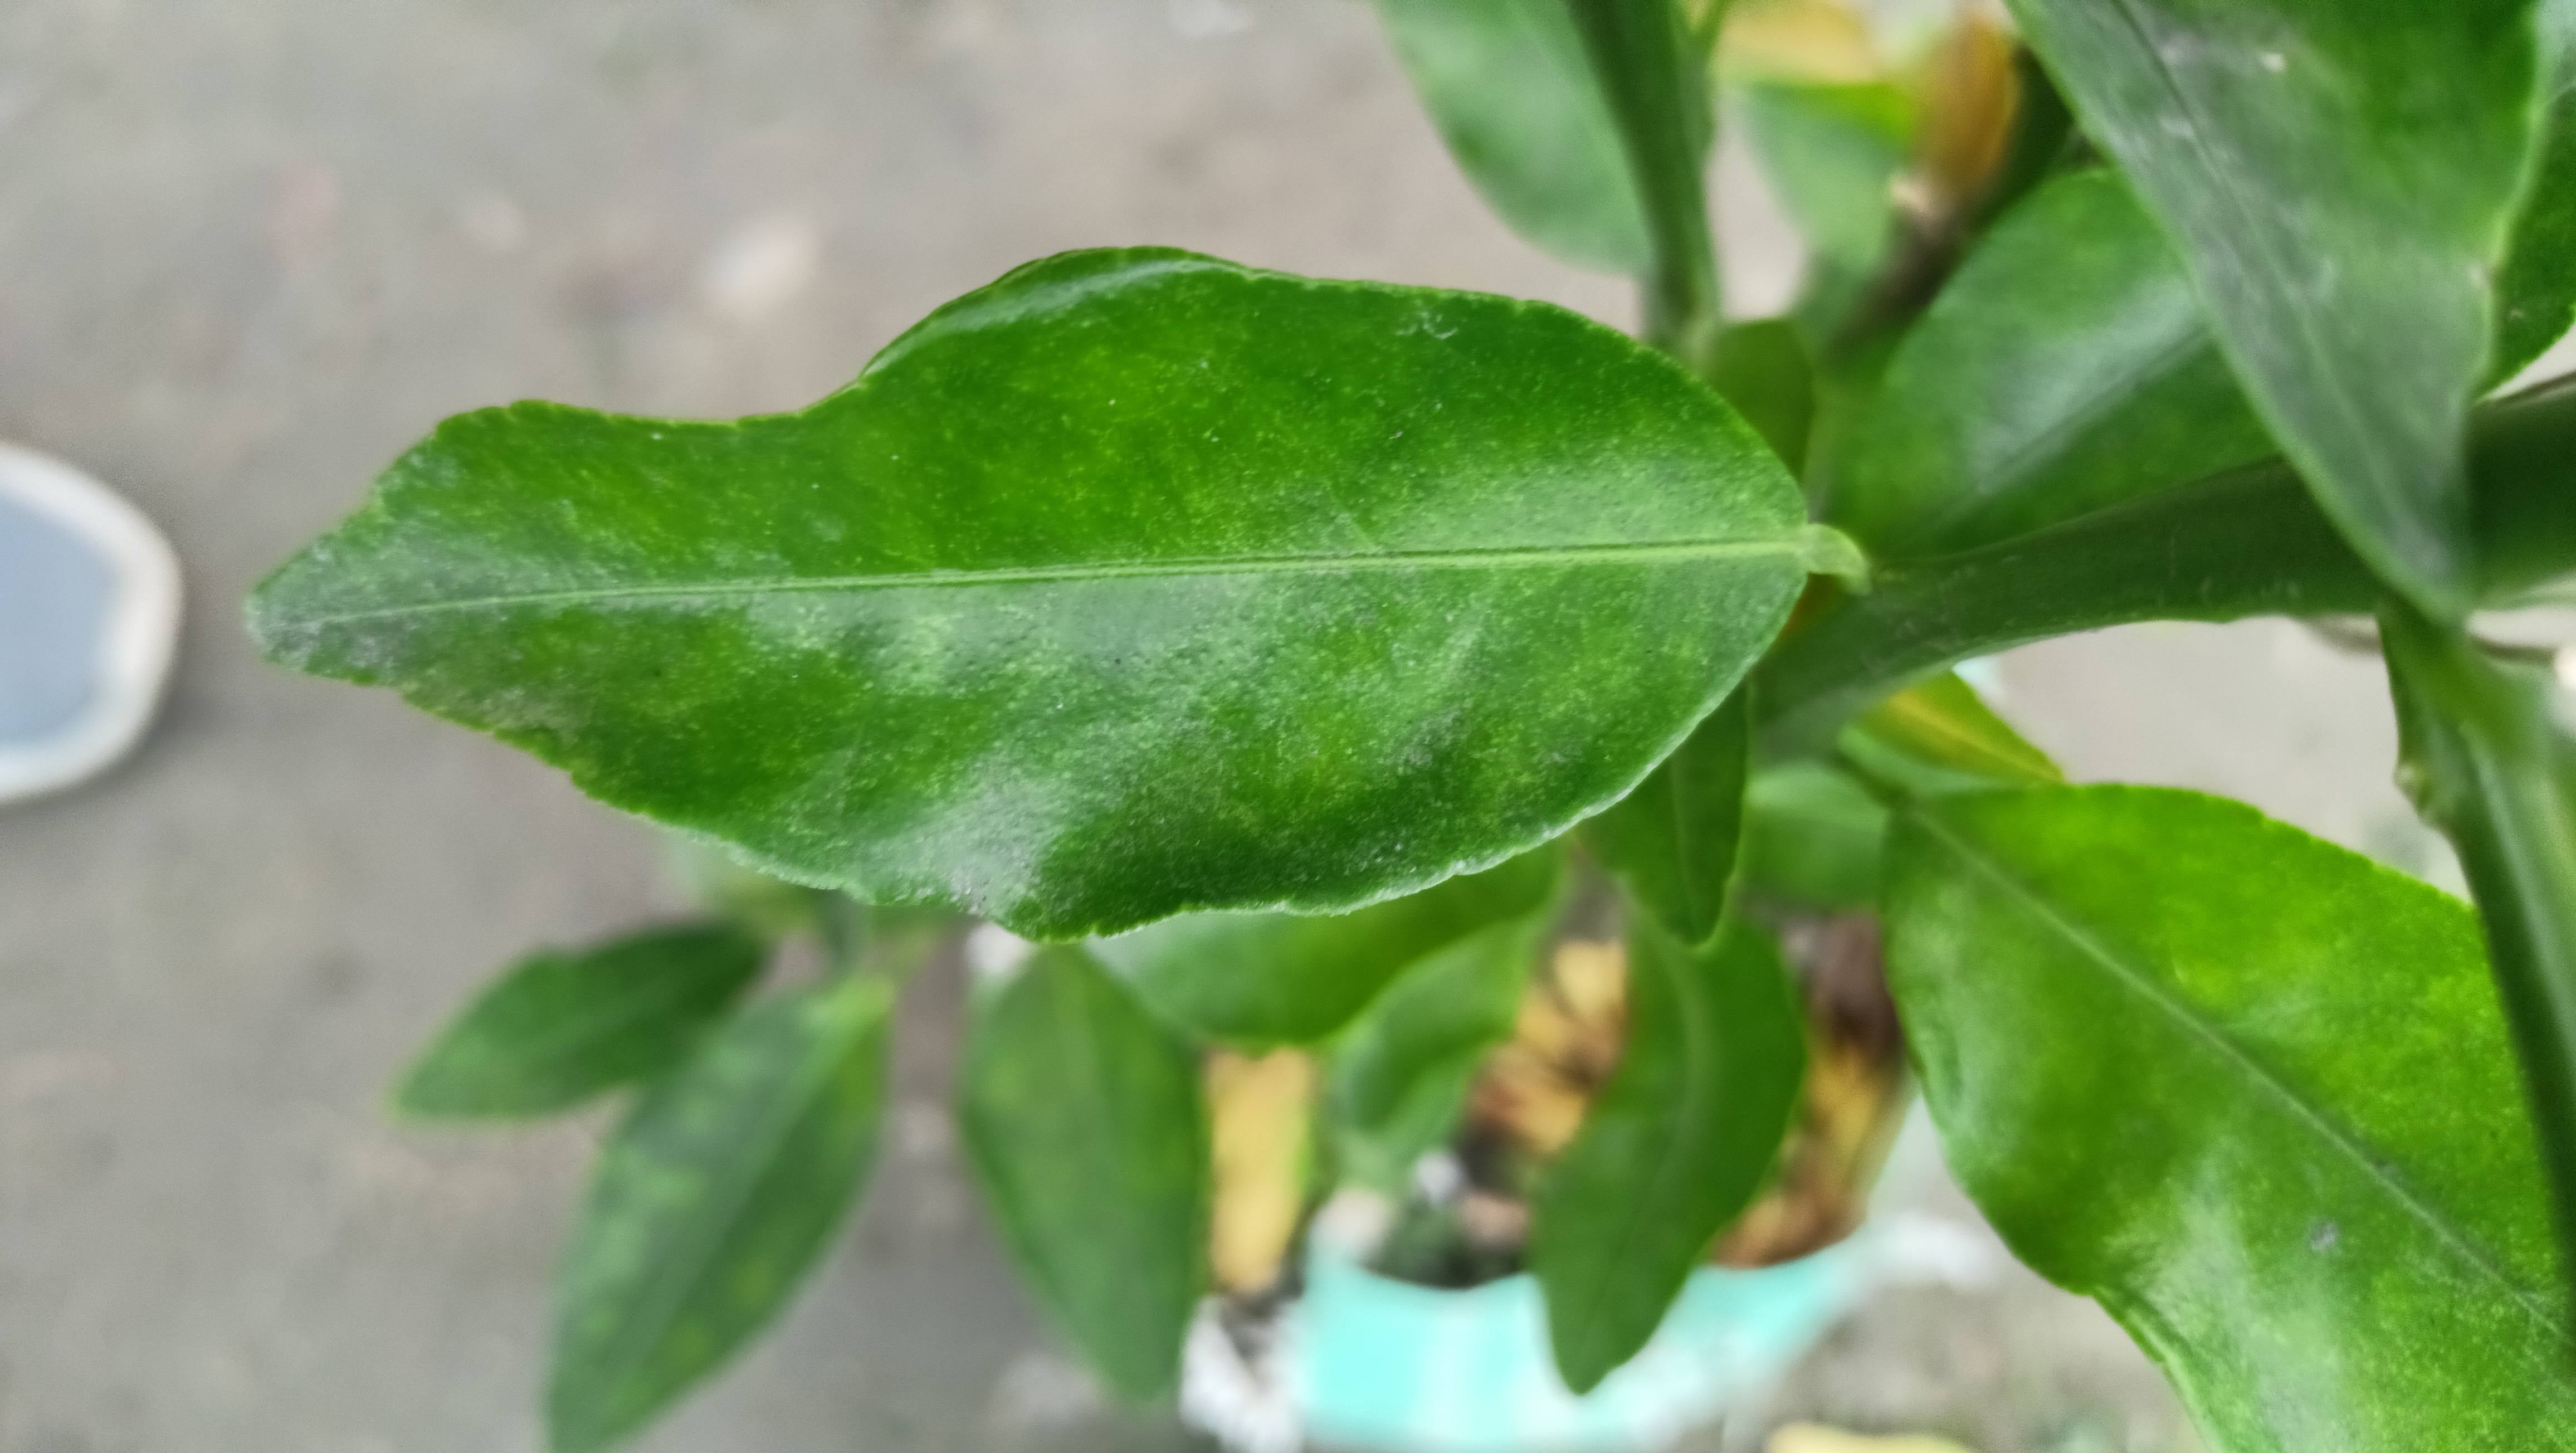
Mandarin leaf variety: Darjeling